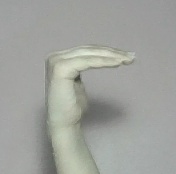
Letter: haa